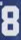
Number: 8